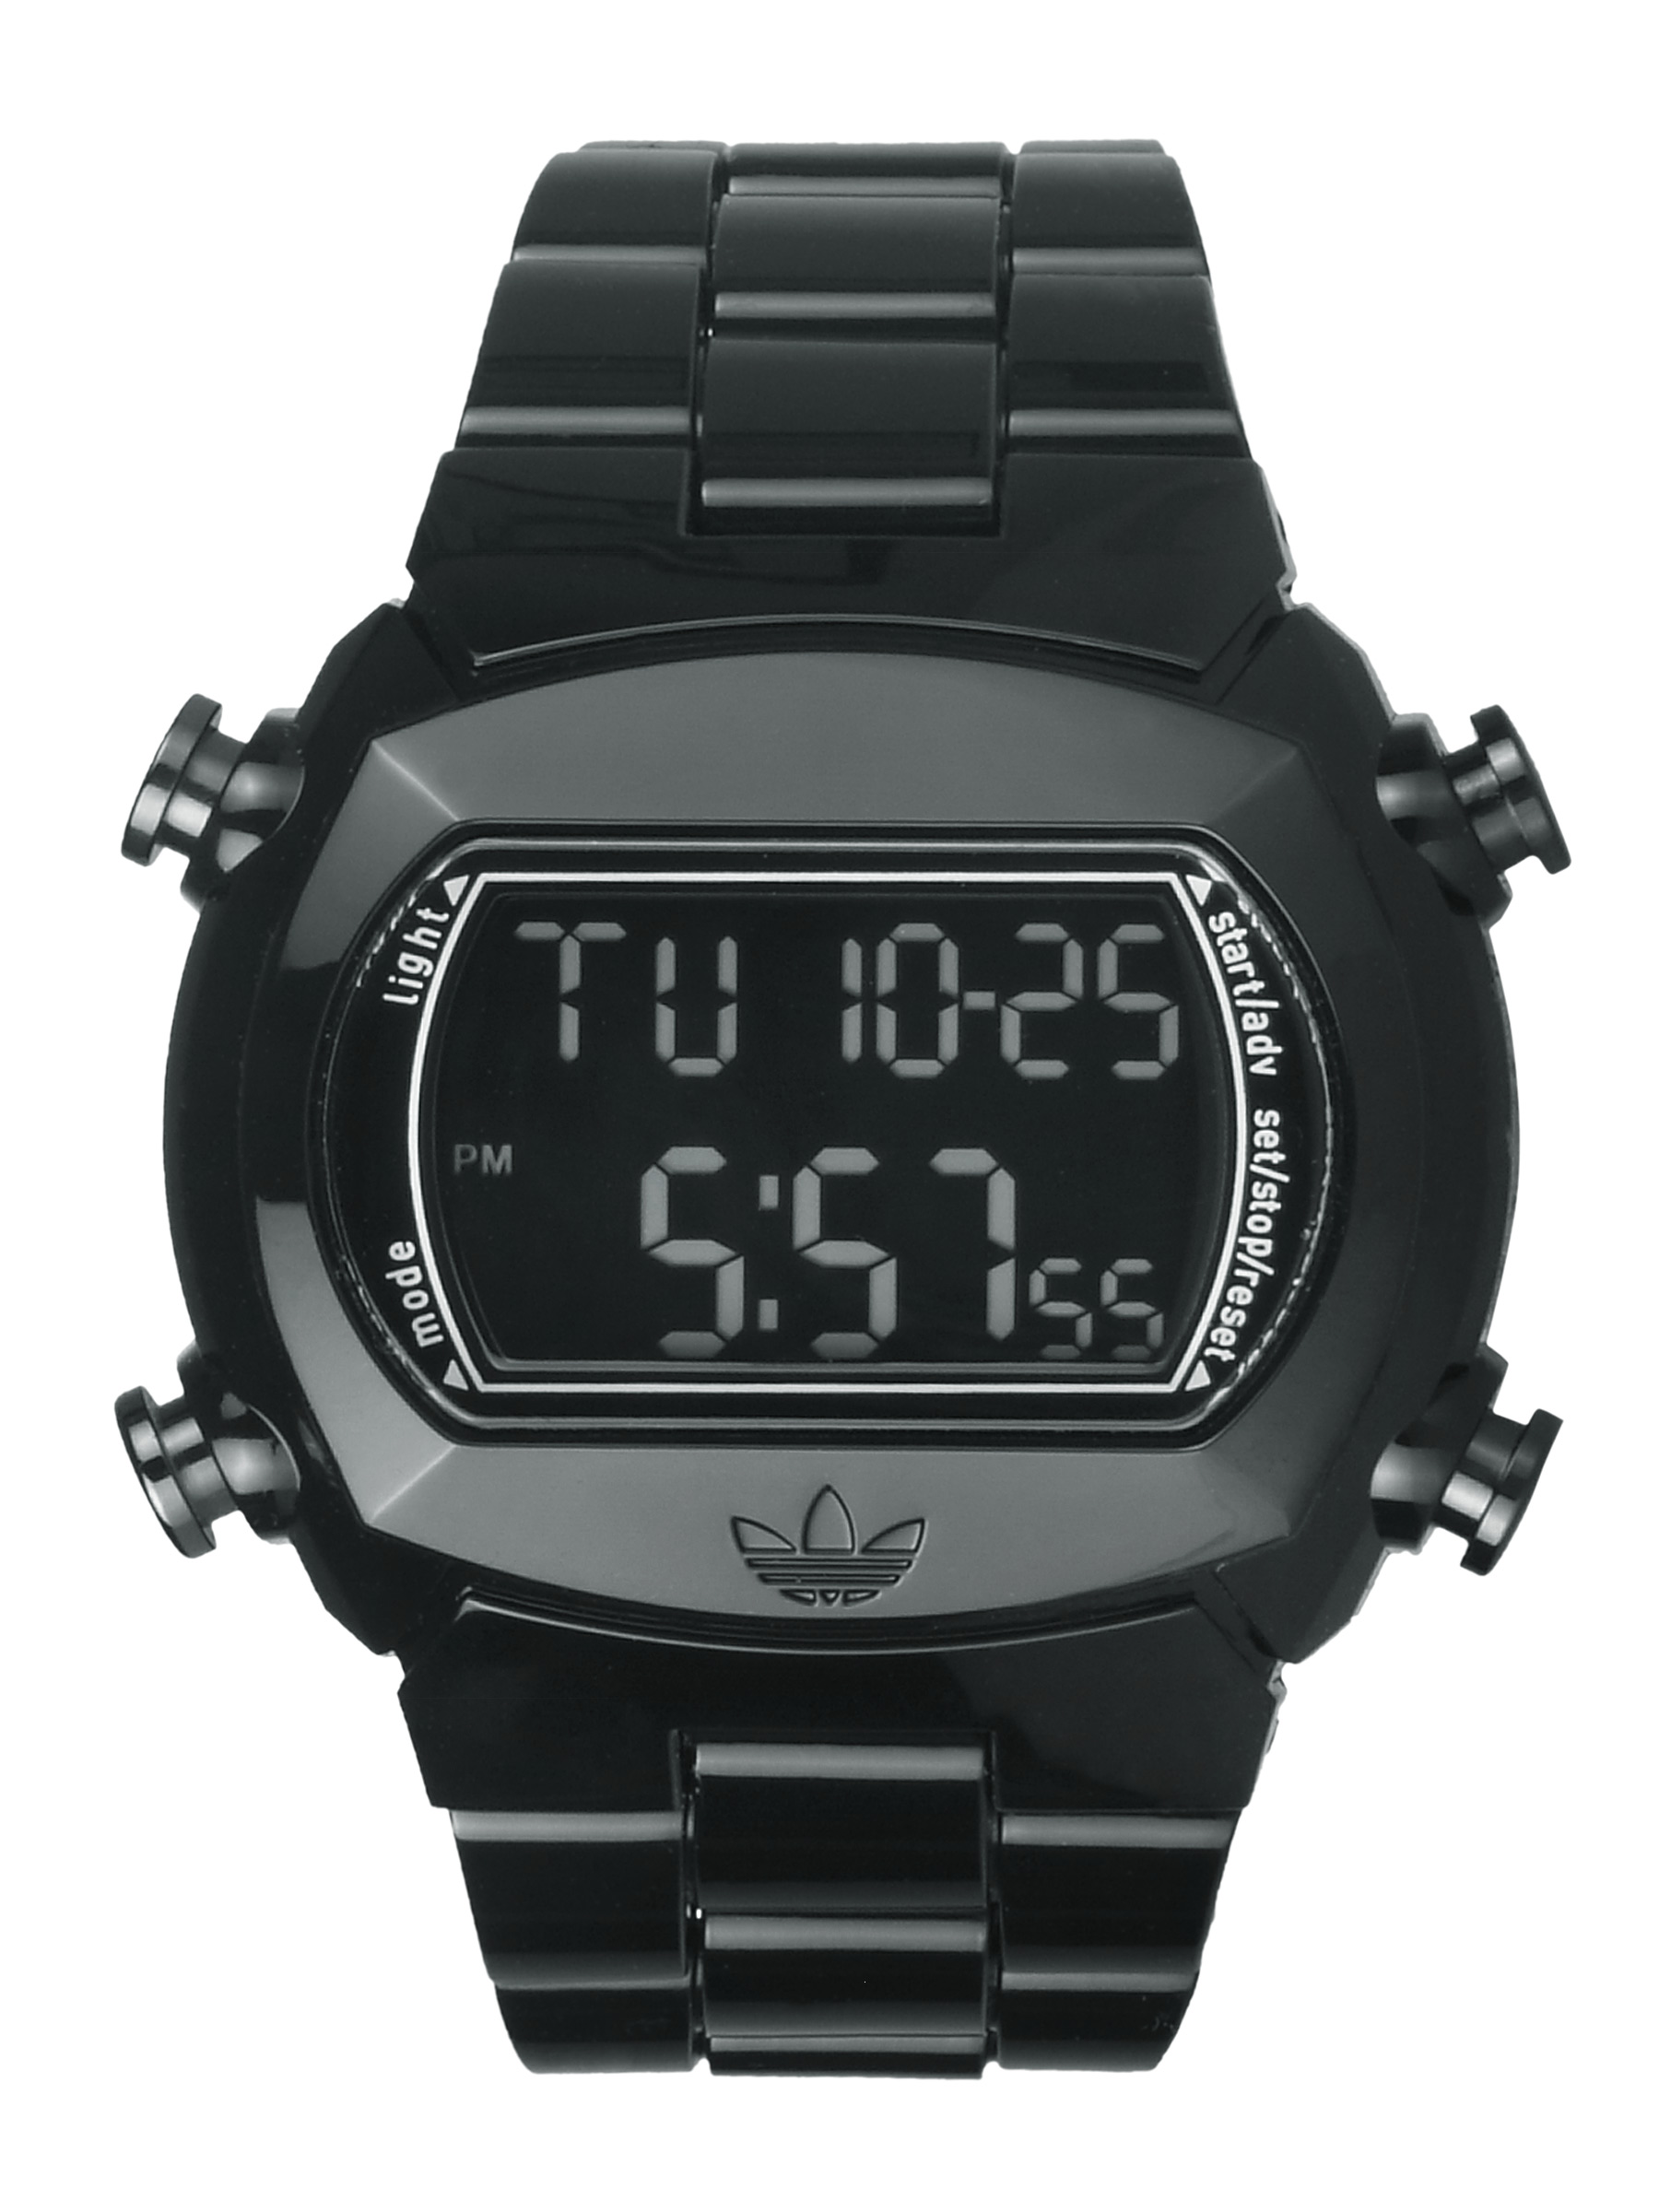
ADIDAS Unisex Black Strap Black Watches
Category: Accessories / Watches / Watches
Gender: Unisex
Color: Black
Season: Winter 2016
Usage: Casual